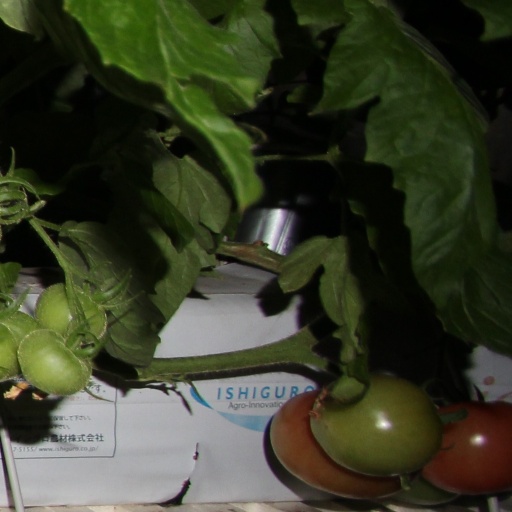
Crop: tomato